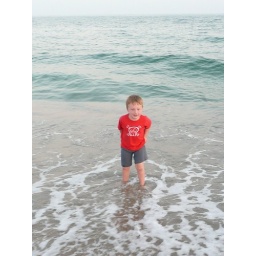
Crazy boy in ocean